Half-graben

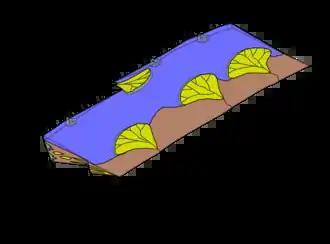

The first is "escarpment margin" sedimentation, found along the major border faults bounding the half graben, where the deepest part of the basin meets the highest rift-shoulder mountains.